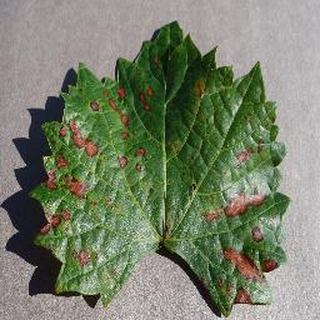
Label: grape_esca_black_measles